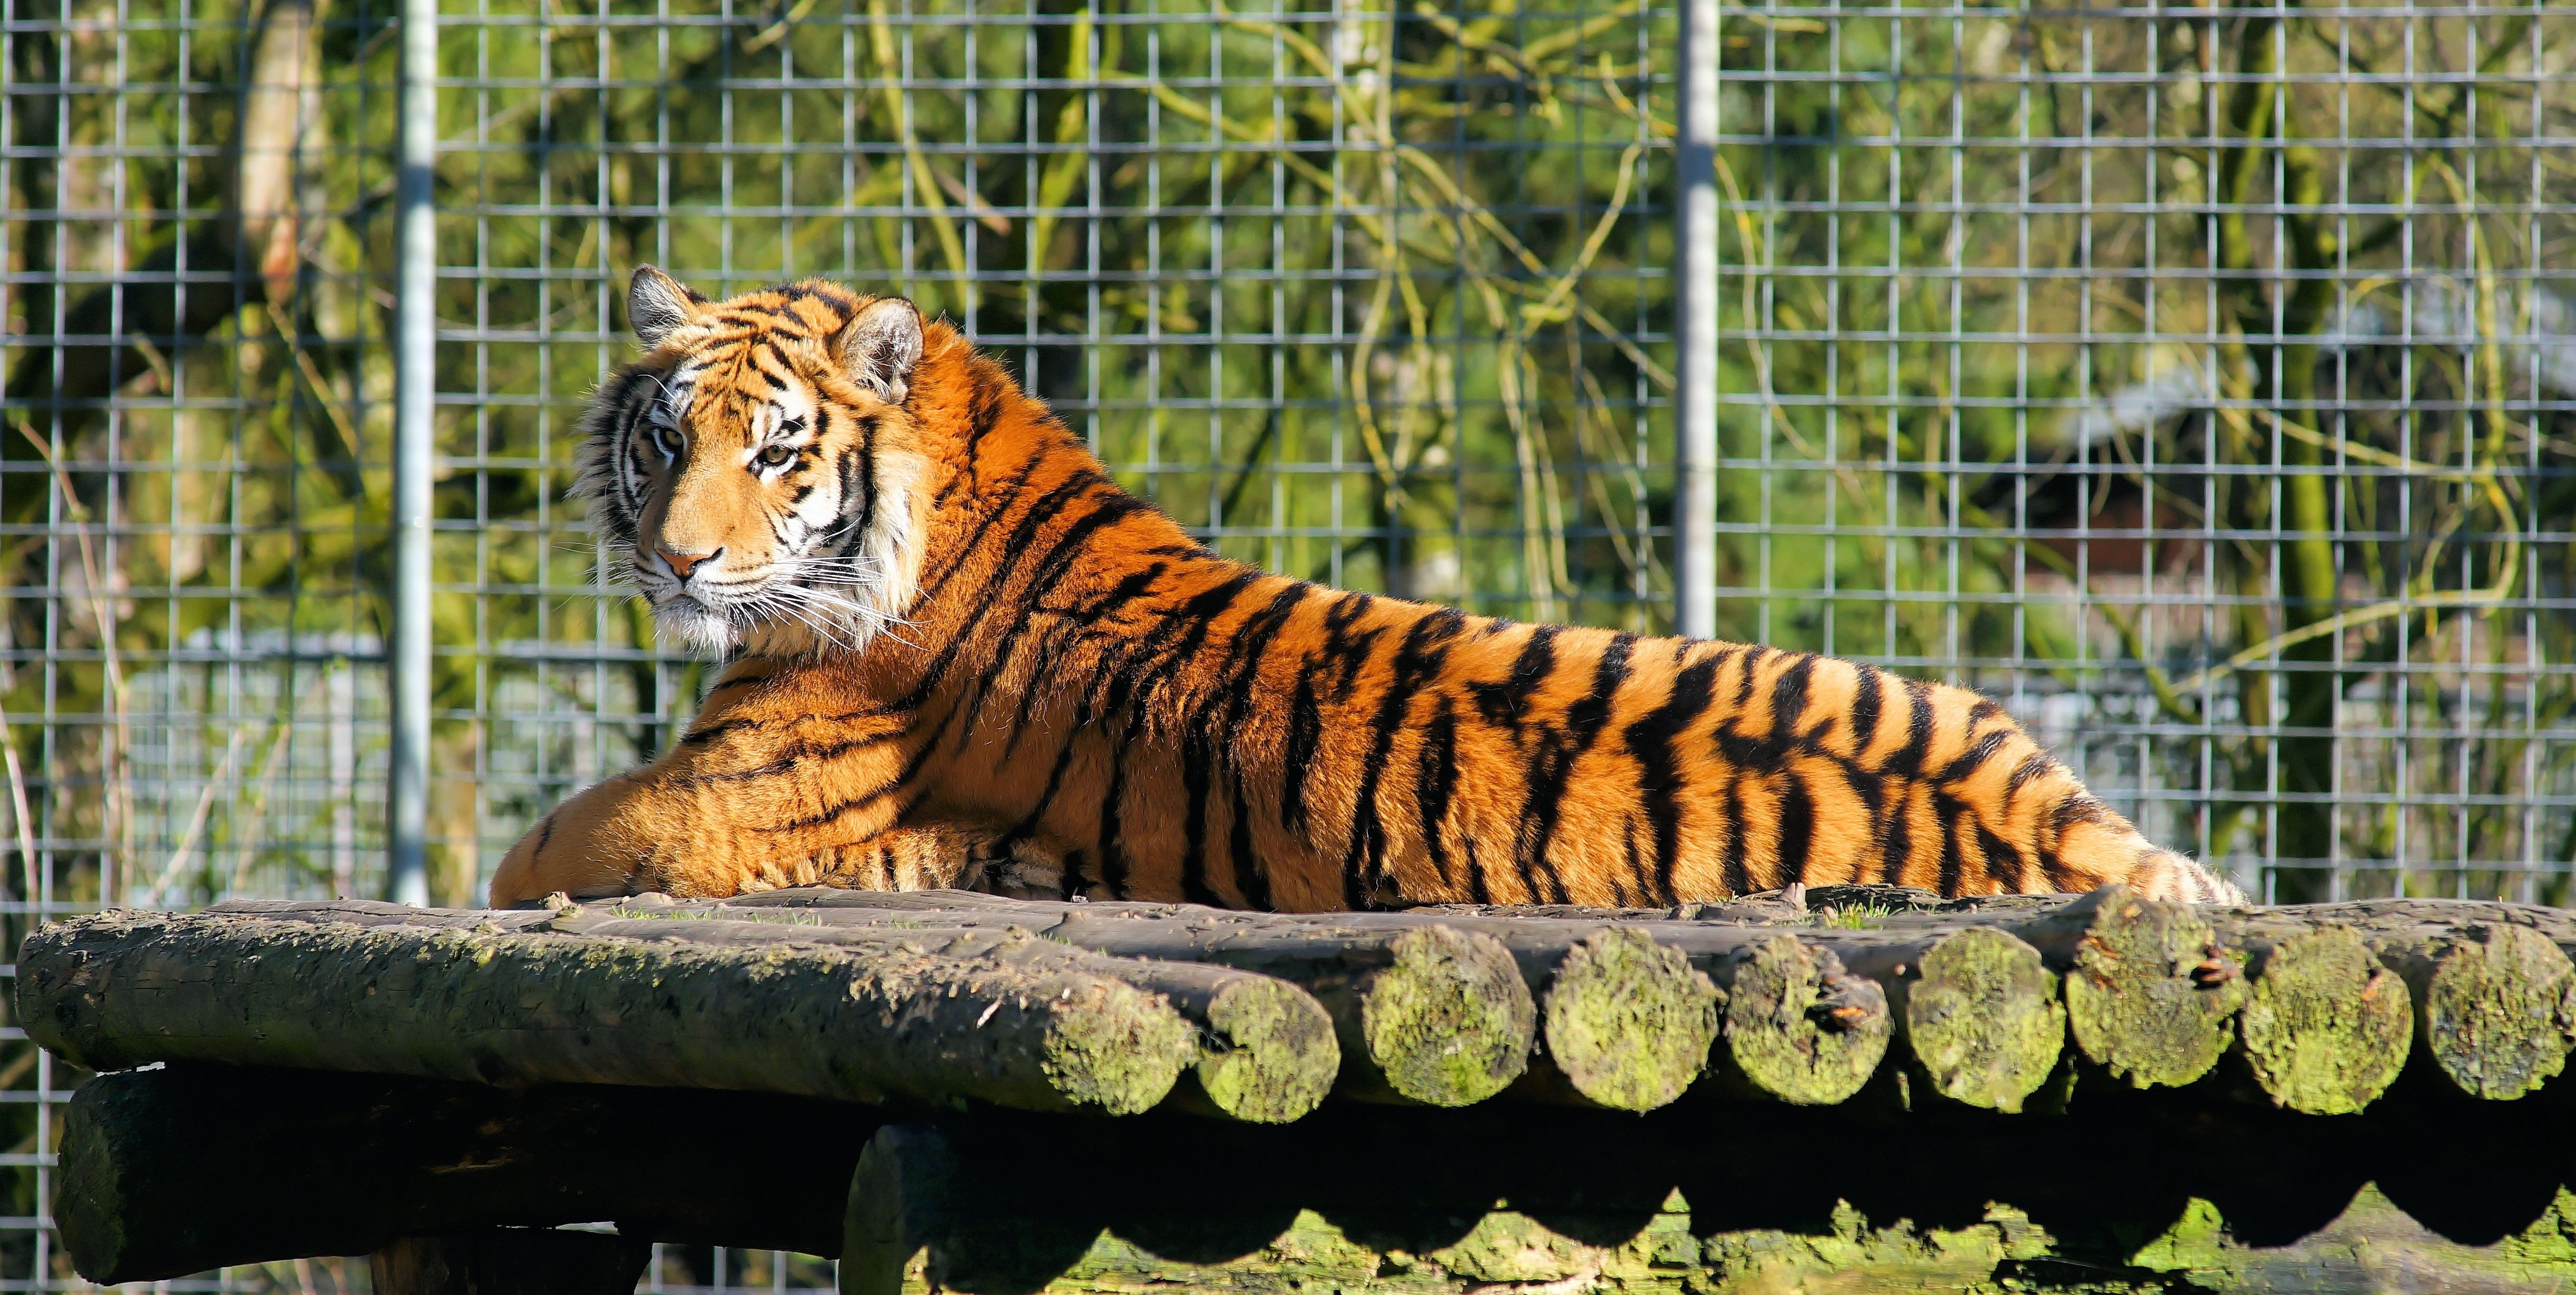
sun, wildlife, zoo, jungle, cat, park, mammal, predator, fauna, big cat, lazy, luxury, tiger, jaguar, mackerel, concerns, dozing, big cats, cat like mammal